Julian Sands

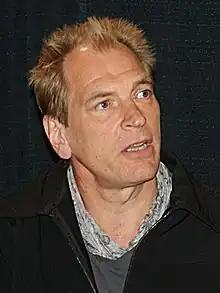
Sands in 2011

Julian Richard Morley Sands (4 January 1958 – ) was an English actor. He had his breakout role as George Emerson in "A Room with a View" (1985) and went on to appear in "The Killing Fields" (1984), "Gothic" (1986), "Siesta" (1987), "Warlock" (1989), "Arachnophobia" (1990), "Naked Lunch" (1991), "Boxing Helena" (1993), "Leaving Las Vegas" (1995), "The Medallion" (2003), "Ocean's Thirteen" (2007), and "The Girl with the Dragon Tattoo" (2011). His television roles included Nick Hardaway in "Rose Red" (2002), Vladimir Bierko in "24" (2006), Jor-El in "Smallville" (2009–2010), and the voice of Valmont in "Jackie Chan Adventures" (2000–2002).